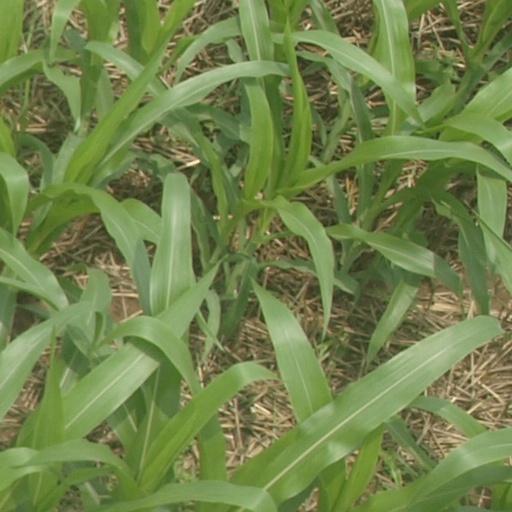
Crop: maize; corn